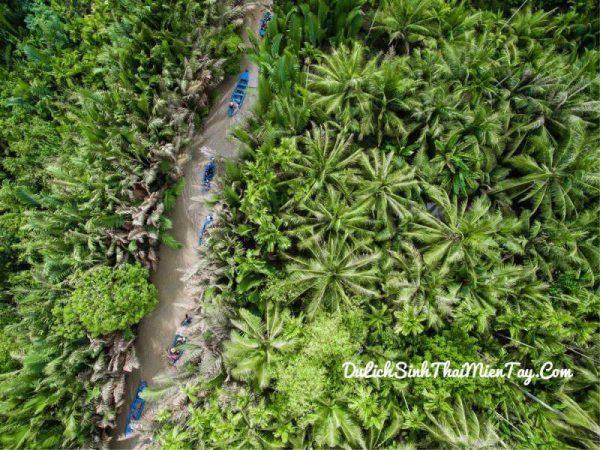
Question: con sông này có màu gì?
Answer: có màu nâu